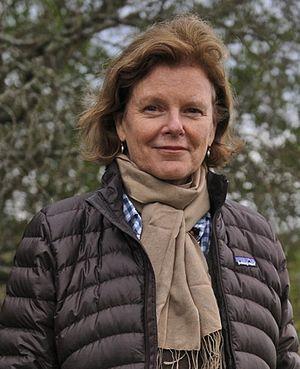
Kristine Mcdivitt Tompkins, née à Wear en 1950, est une femme d'affaire engagée dans la conservation de l'environnement.